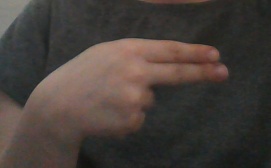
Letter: ain